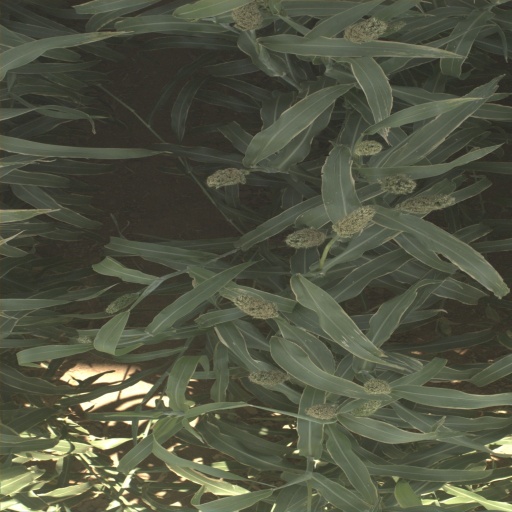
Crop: sorghum